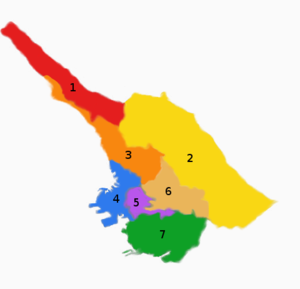
Trieste [tri.ˈɛsː.te] est une ville italienne située au pied des Alpes dinariques sur la mer Adriatique au bord du golfe de Trieste et de la baie de Muggia, à proximité de la frontière italo-slovène. Elle est le chef-lieu de la région autonome de Frioul-Vénétie Julienne et de la province de Trieste.